Darkland (2017 film)

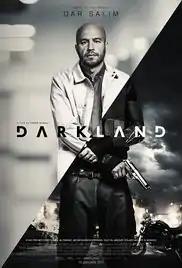
Film poster

Darkland is a 2017 Danish crime thriller film directed by Fenar Ahmad. It was shortlisted as one of the three films to be selected as the potential Danish submission for the Academy Award for Best Foreign Language Film at the 90th Academy Awards. However, "You Disappear" was selected as the Danish entry. A sequel, entitled "Darkland: The Return", was released in 2023.